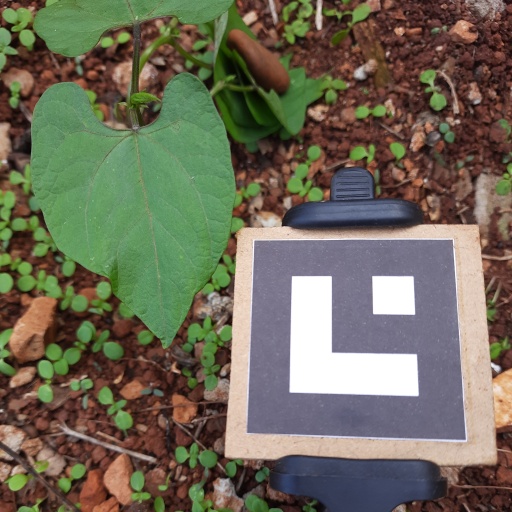
Observations: wavy surface, no eating holes, under shade